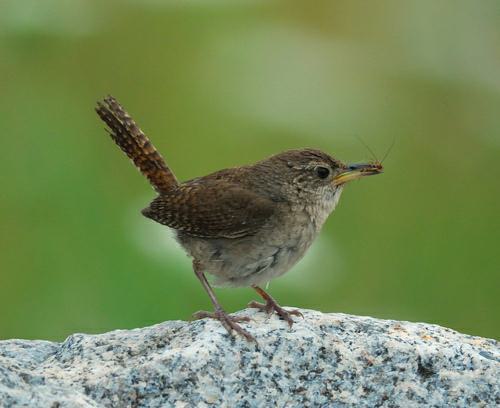
A photo of a house wren